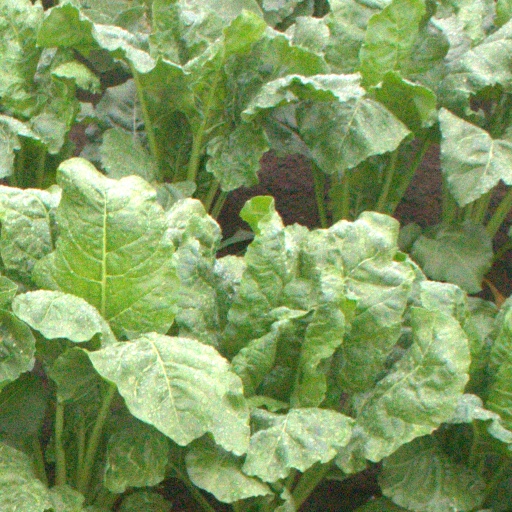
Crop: sugar beet